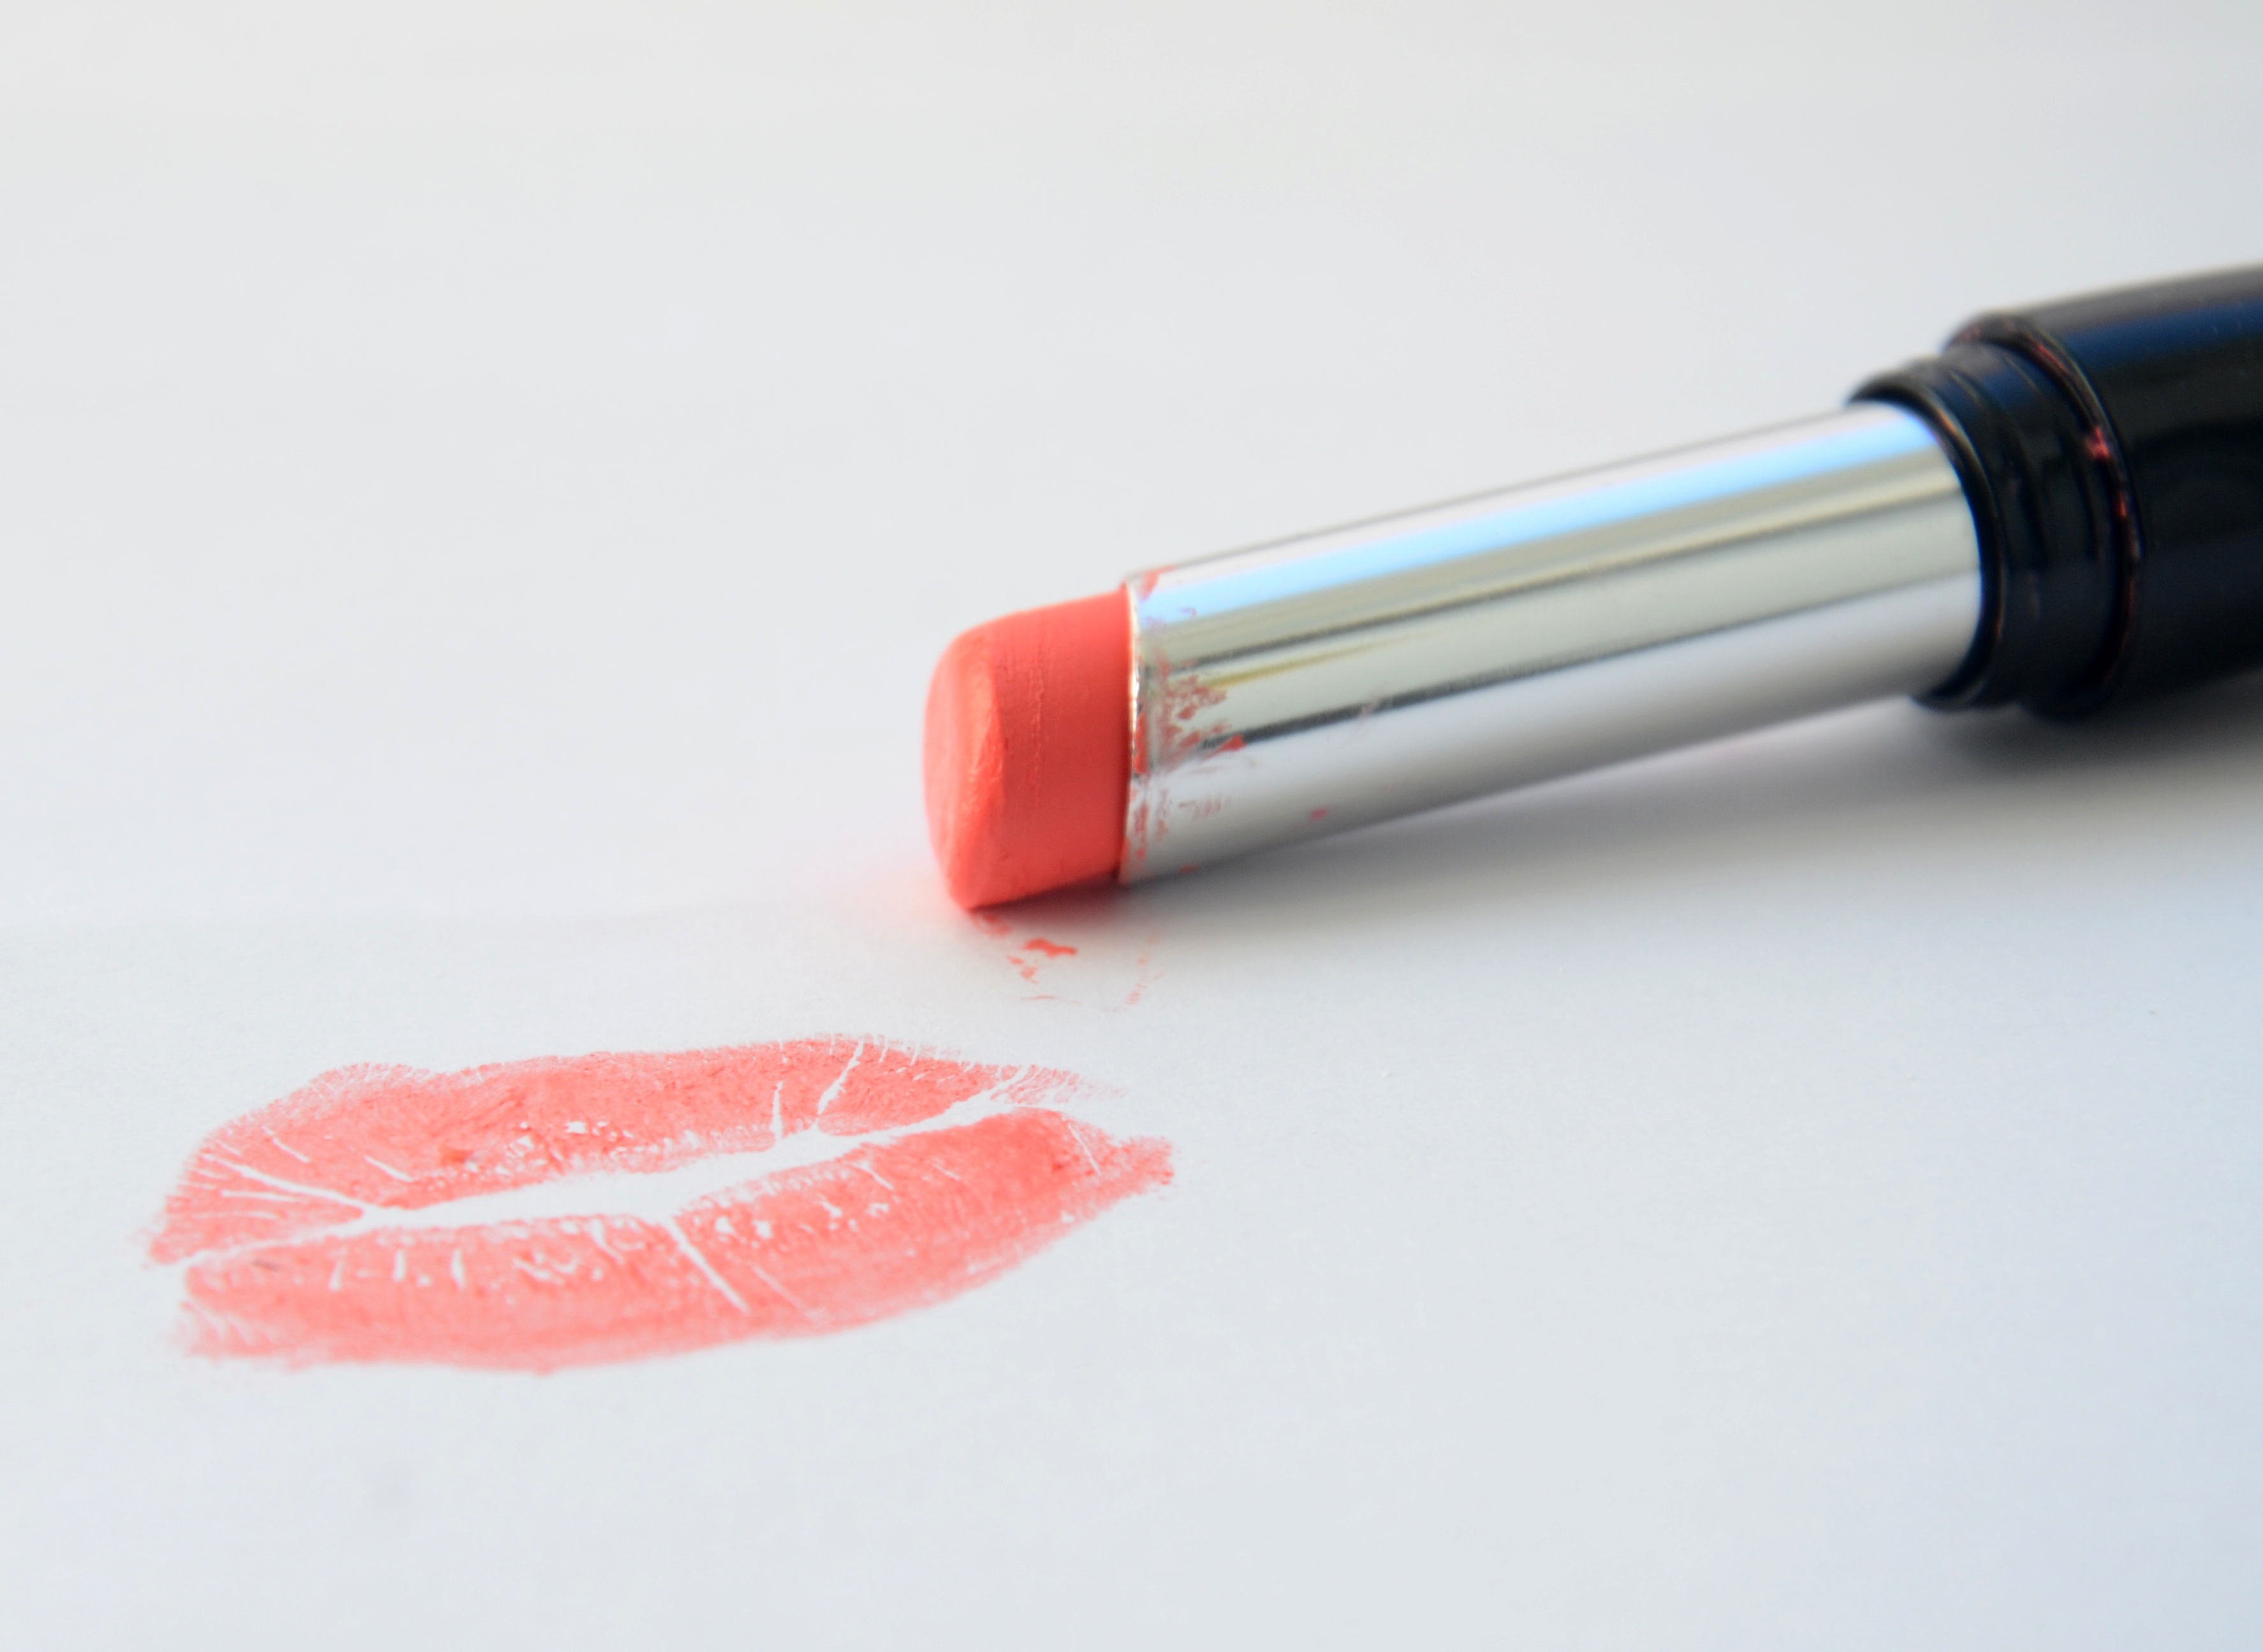
woman, red, kiss, lip, lips, organ, lipstick, cosmetics, glamour, pomade